Gray-Taylor House

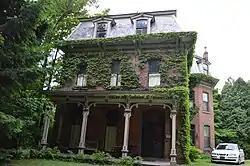
Front of the house

The Gray-Taylor House is an historic, American home that is located in Brookville, Jefferson County, Pennsylvania.